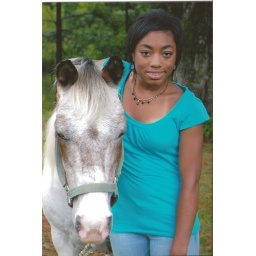
with girl in blue